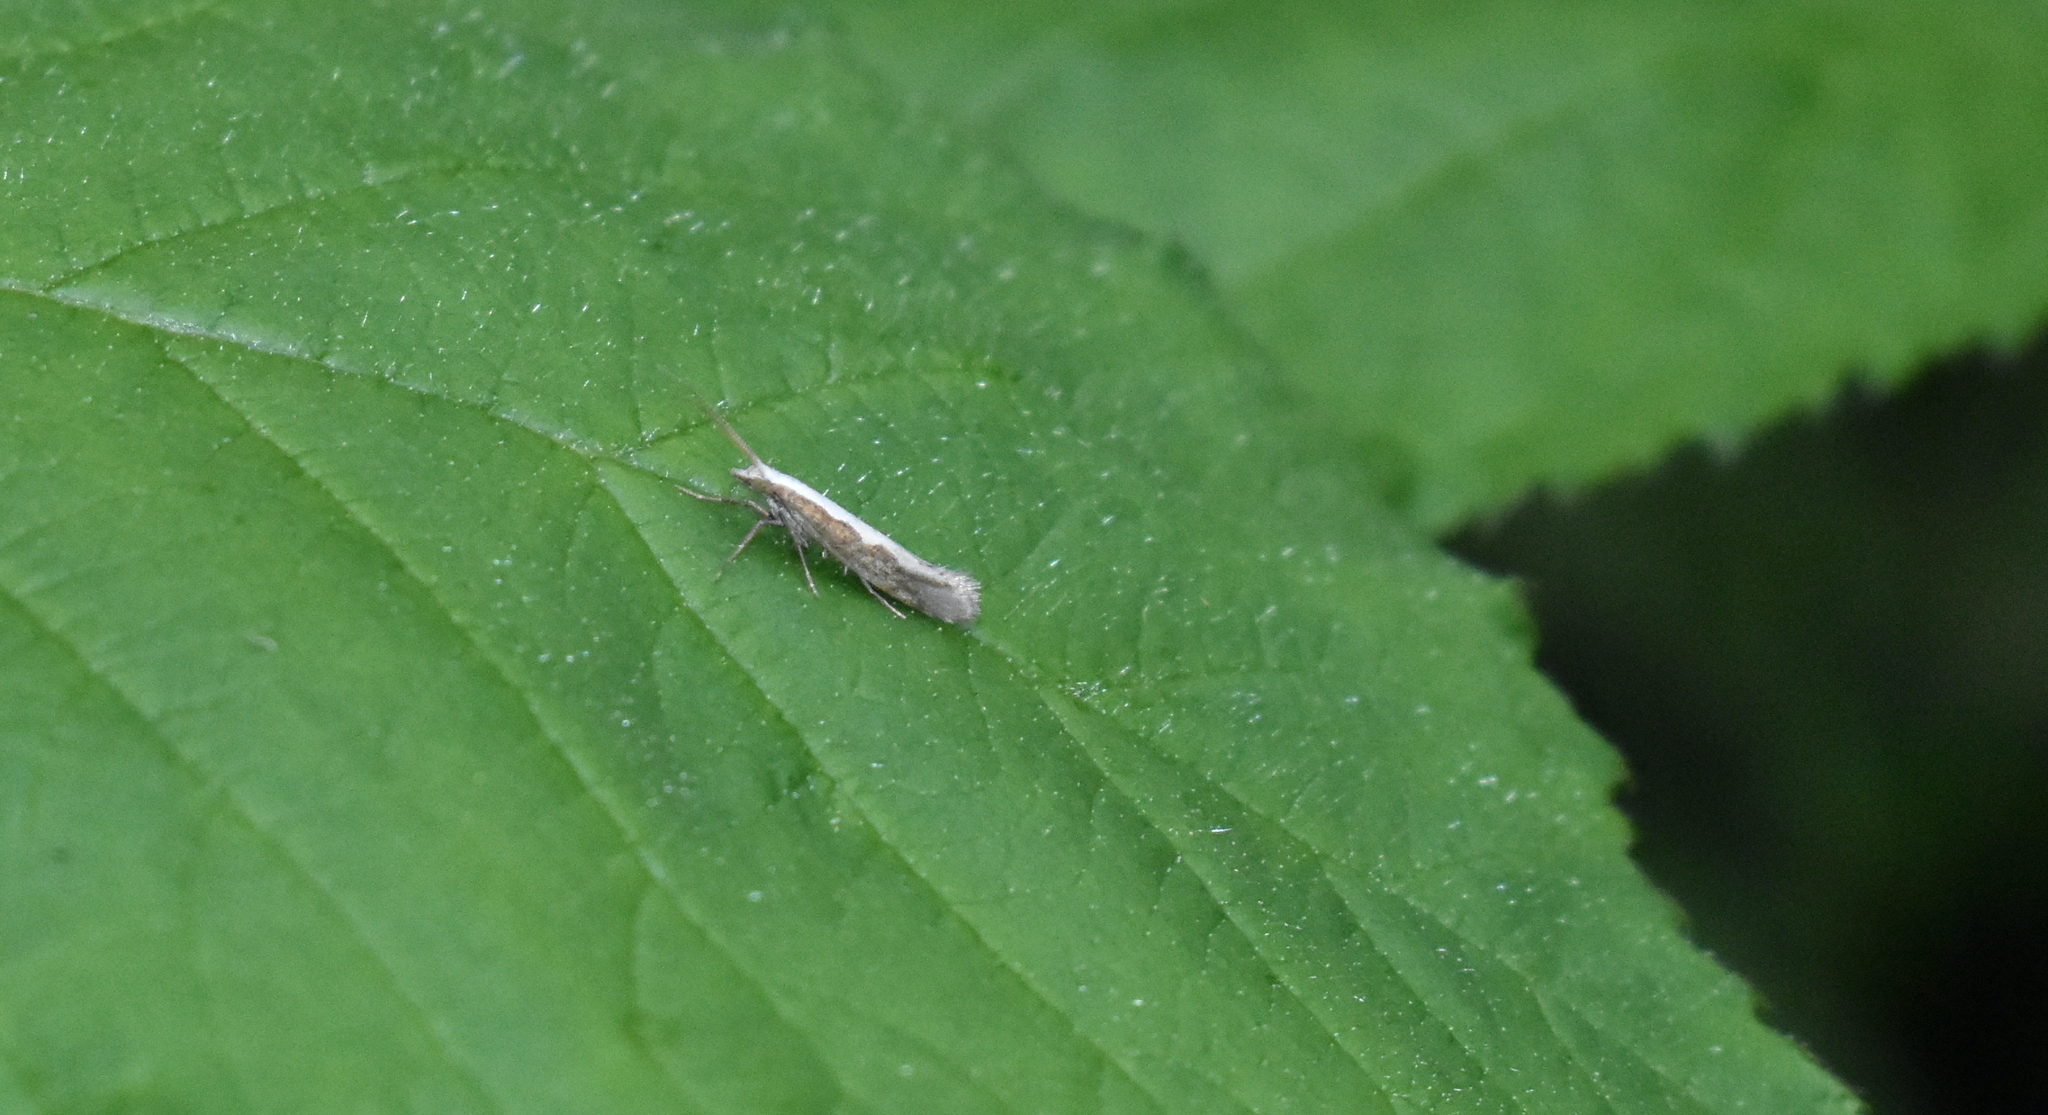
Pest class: diamondback_moth